Warrior Otenyo

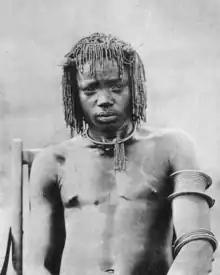
Otenyo Nyamaterere, a Gusii warrior, c. 1905–1907.

Otenyo Nyamaterere was a Kenyan warrior who led a battalion of Gusii warriors in resisting British colonialisation. He was encouraged by his aunt (by some accounts adopted mother), Moraa Ng'iti, to launch an attack against British forces. He is famously remembered for injuring GAS Northcote, a British colonial administrator, triggering a widespread rebellion. Northcote had first gone to Kisii as part of a military force in 1904 which massacred people and raised the Union Jack. He returned in 1907 as the areas first administrator, and was on his way back from a punitive expedition when he was attacked by Otenyo with a spear after shooting dead Okwengu K'Akala at Got Ong'ong'o presently Got Ka'Nyakworo around Ruga Market Centre. Although Northcote survived the attack, Otenyo's ambush inspired widespread resistance which took a month to quell. The warrior was arrested, tried in public, and then killed by a firing squad at Kisii Stadium. His body was then beheaded and transported to London as proof of his death. What remained of him was left on a public bridge as a warning to others.